Connolly Hospital

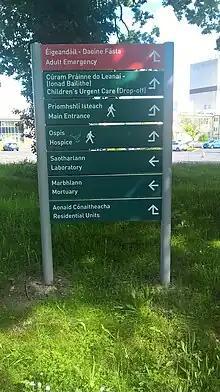
Connolly Hospital campus bilingual signs

The hospital provides clinical teaching as part of the graduate entry program to medicine for the Royal College of Surgeons in Ireland.